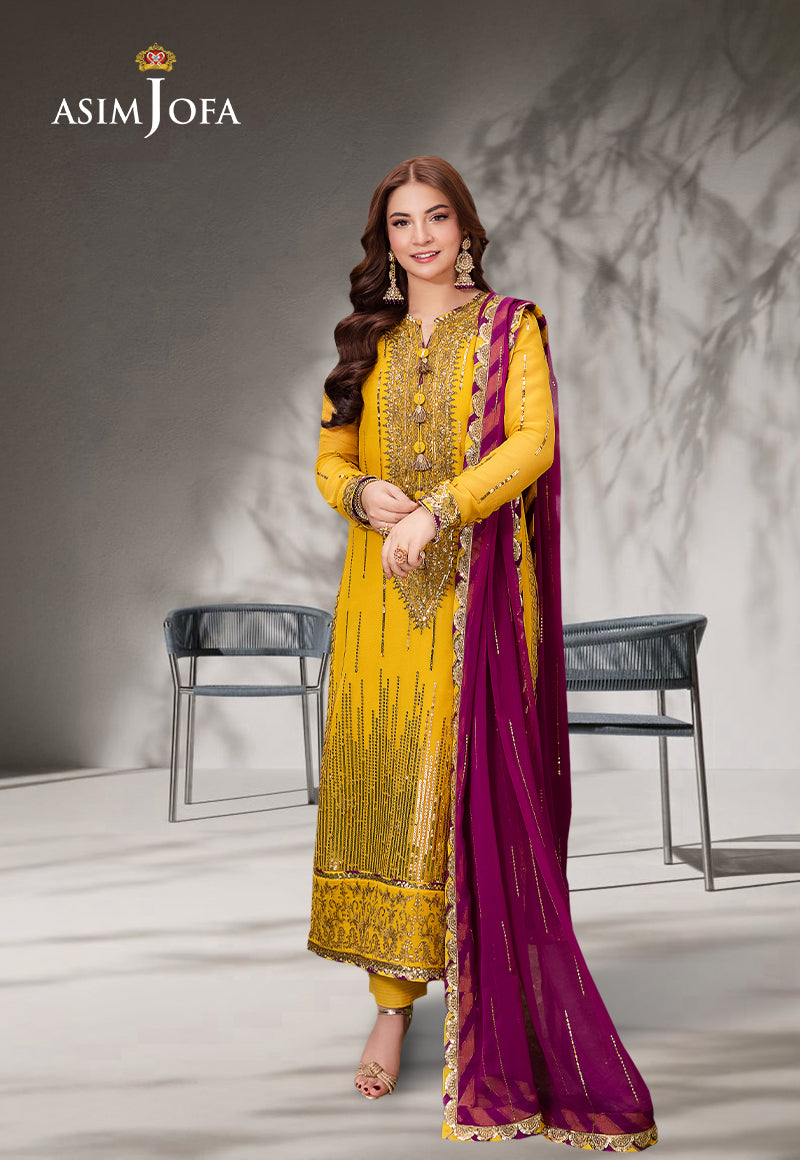
gold pakistani embroidered suit